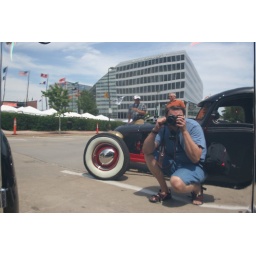
This is actually a reflection in the door of a black 1947 Studebaker pickup truck.